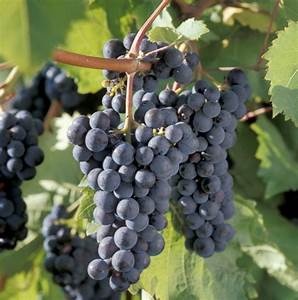
Label: grape